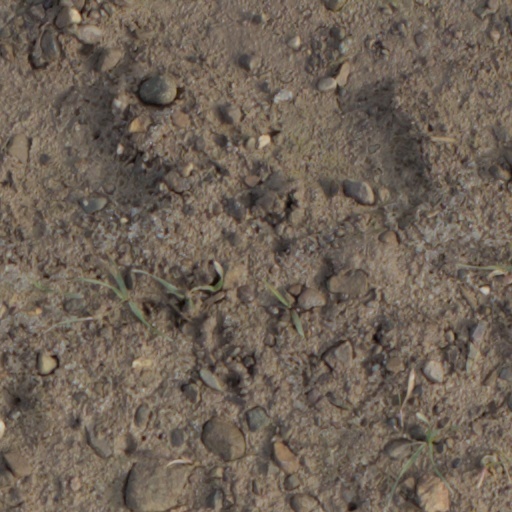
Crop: wheat